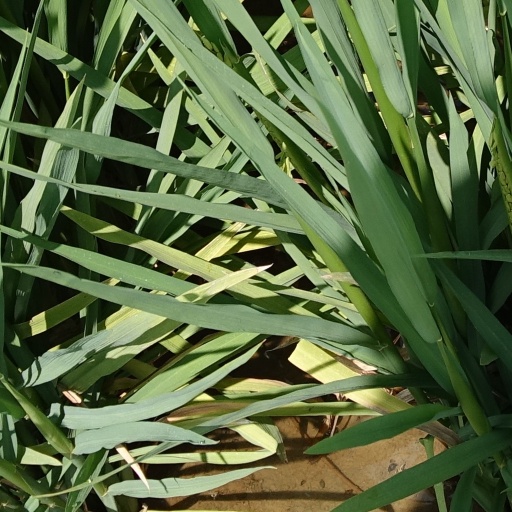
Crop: rice